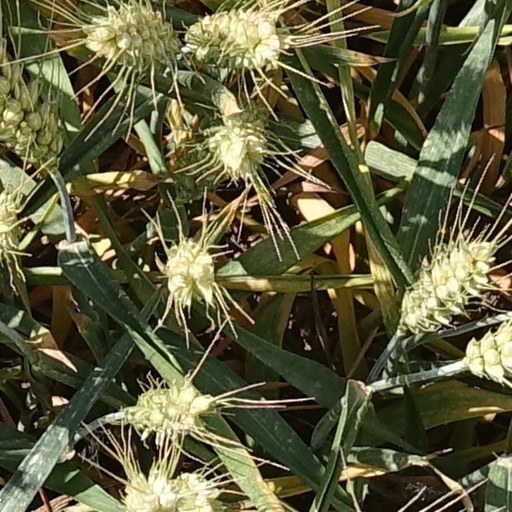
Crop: wheat